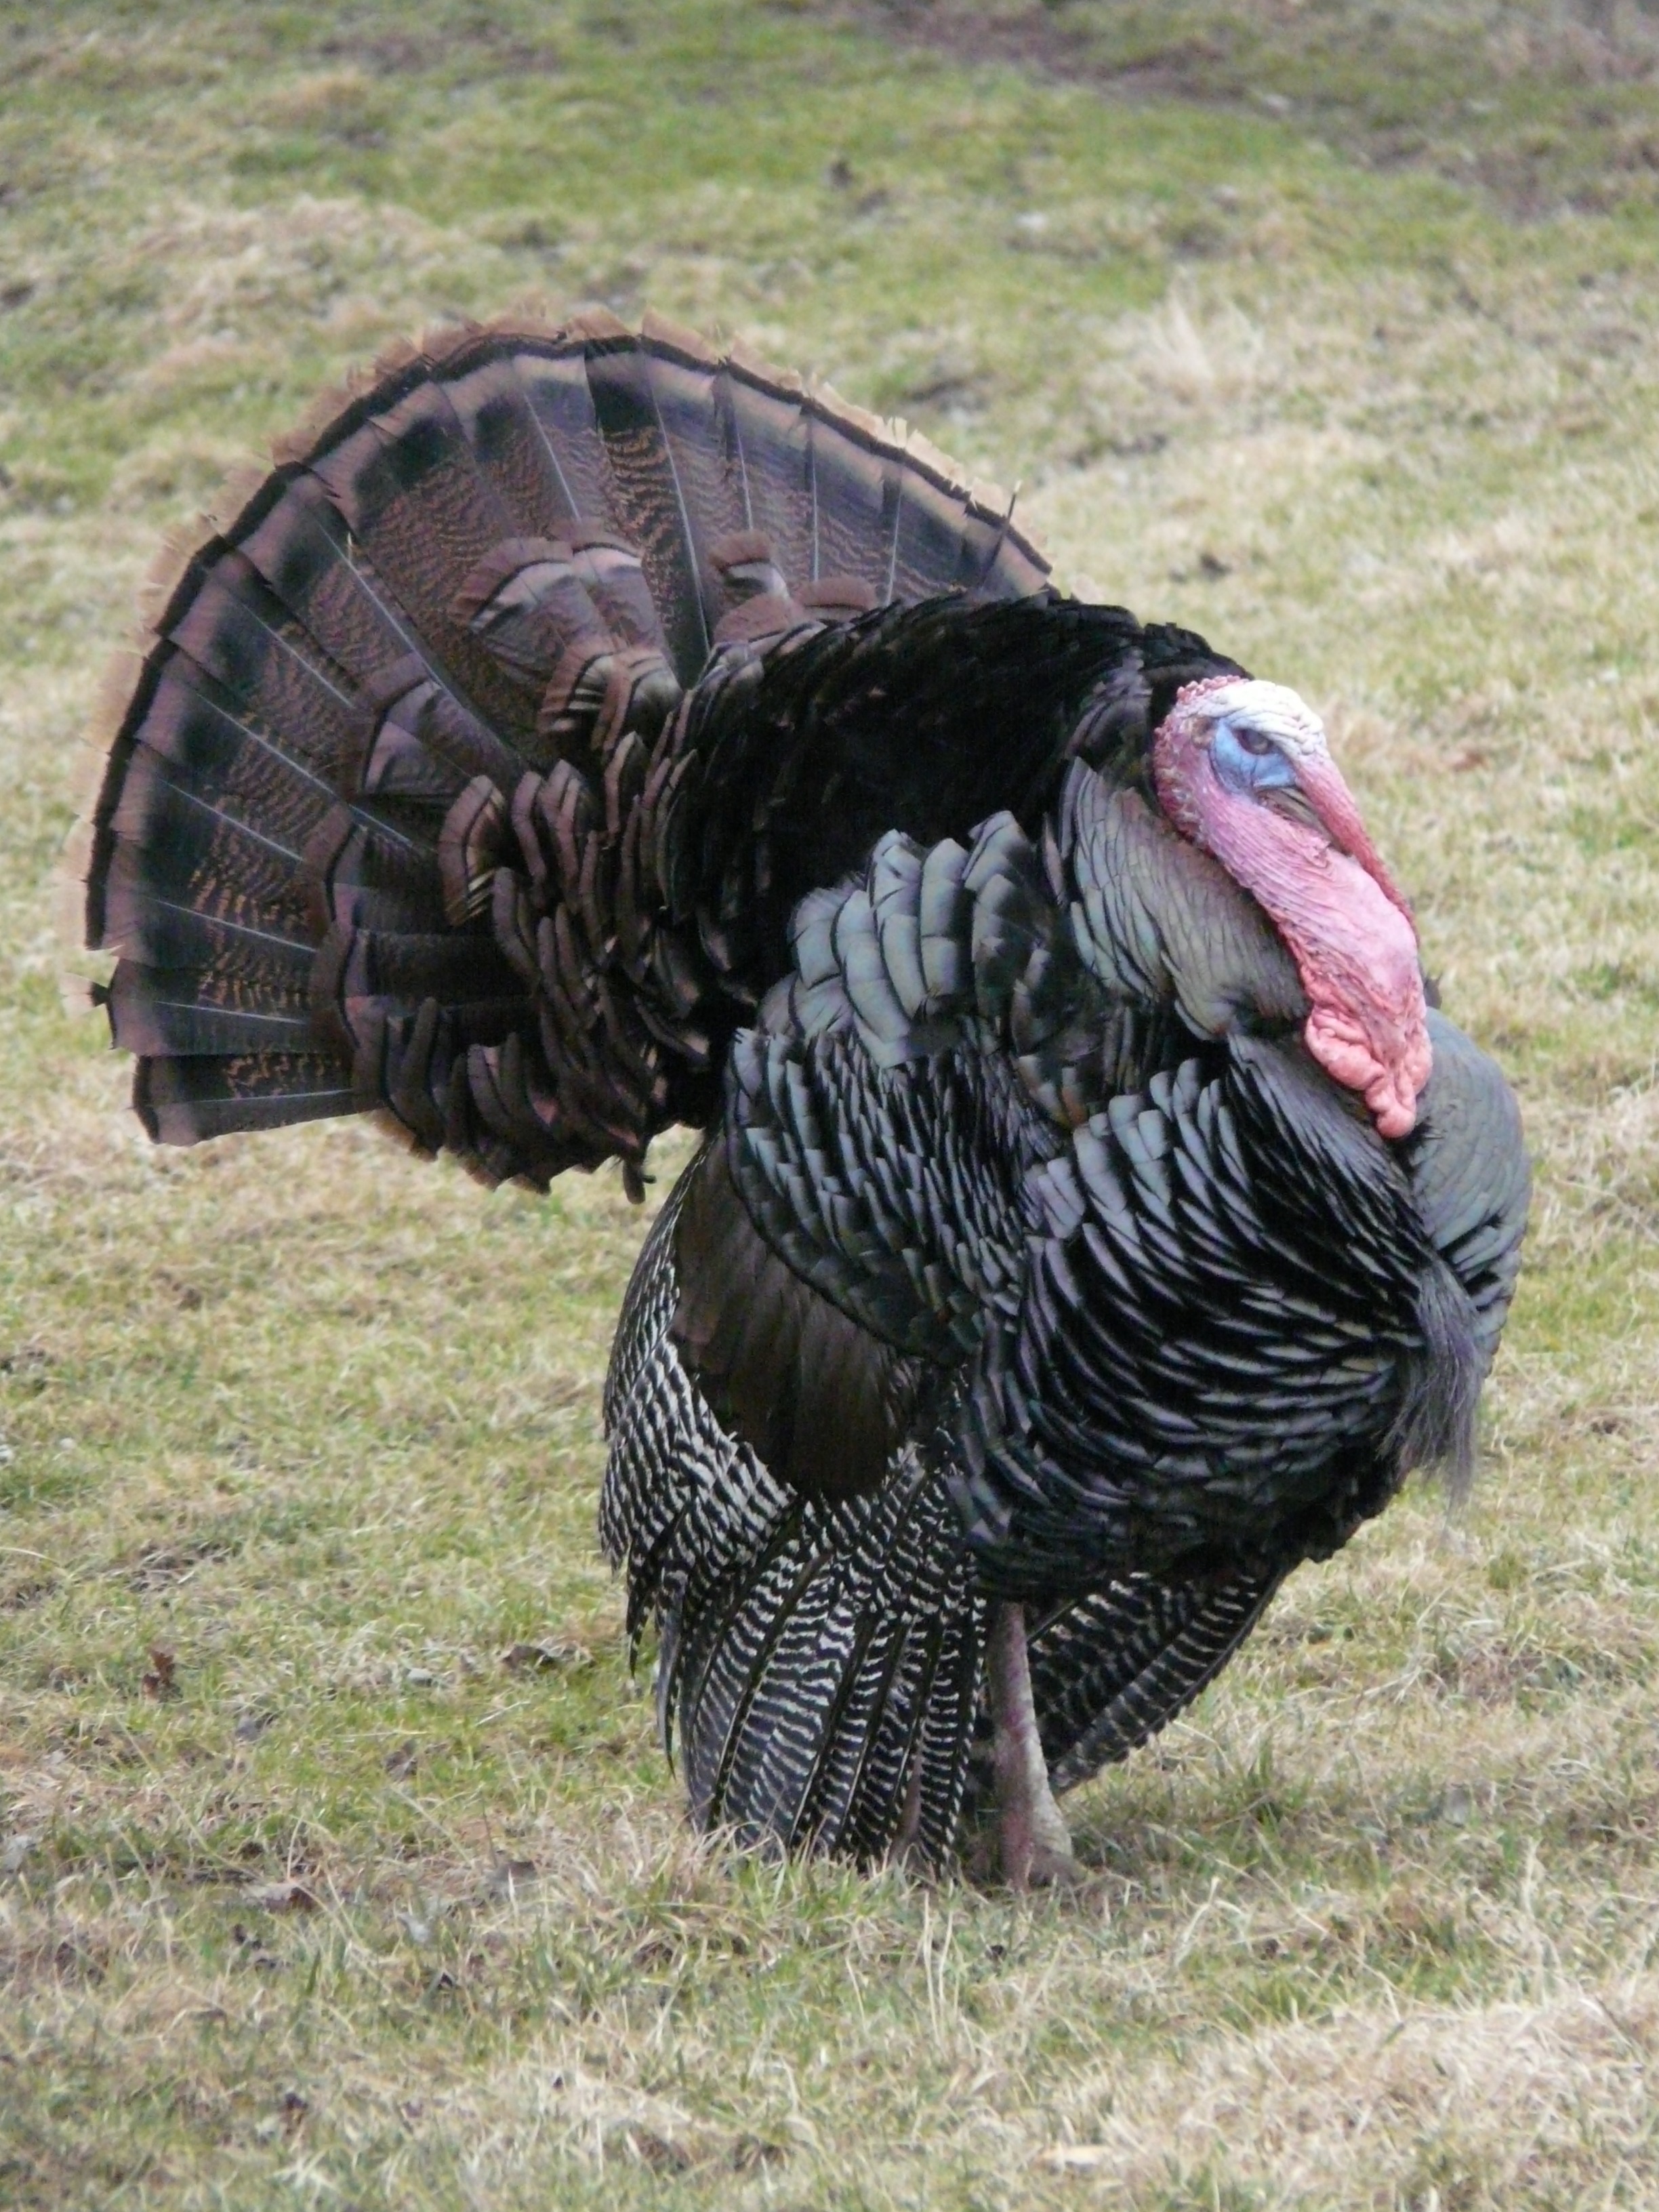
bird, wing, animal, chicken, fowl, fauna, hen, galliformes, turkey, vertebrate, creature, species, phasianidae, wild turkey, wild truthuhn, domesticated turkey, meleagris gallopavo